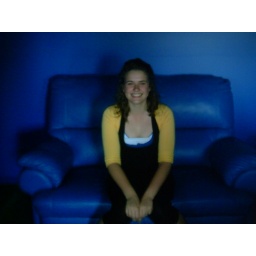
Caitlin in the blue room apparently its also meant to be a home cinema